Landing craft carrier

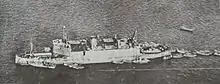
Prototype "Shinshū Maru"

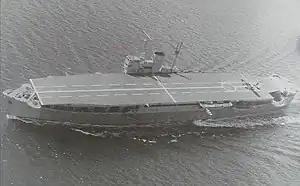
Hei-type "Akitsu Maru"

was completed in 1935 and modified in 1936 to include a floodable well dock. She was the world's first ship specifically designed to carry and launch landing craft. She introduced stern and side gates to launch landing craft for the 2,200 soldiers she carried. She demonstrated the advantages of the concept at the invasions of Shanghai, Malaya and Java.